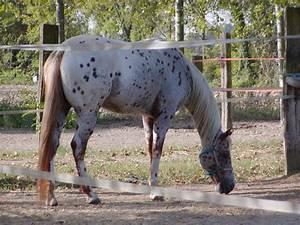
horse